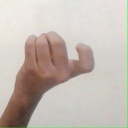
अक्षर: ज